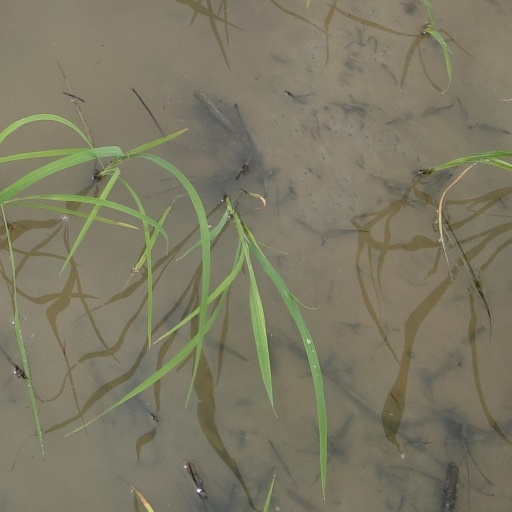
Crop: rice